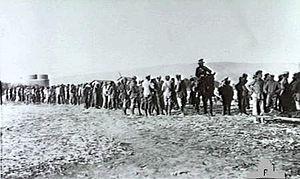
Durant les trois premiers mois du conflit, l'Empire ottoman reste dans une prudente expectative malgré les traités d'alliance qui le lient à l'Empire allemand. Dans un second temps, la « Sublime Porte » prend position en faveur des Empires centraux et entre en guerre à leurs côtés en octobre 1914.